Mo Williams

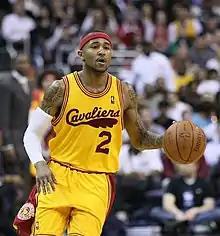
Williams with the Cavaliers in April 2009

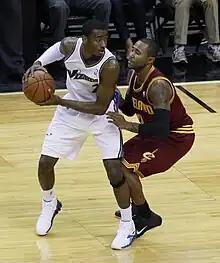
Williams with the Cavaliers in November 2010, defending John Wall

On August 13, 2008, Williams was traded to the Cleveland Cavaliers in a three-team, six-player deal involving the Cavaliers, the Milwaukee Bucks and the Oklahoma City Thunder that also sent Cleveland's Joe Smith and Milwaukee's Desmond Mason to Oklahoma City and sent Cleveland's Damon Jones and Oklahoma City's Luke Ridnour and Adrian Griffin to Milwaukee. Upon his arrival, he changed his jersey number to #2 because his traditional #25 was already retired by former Cavalier Mark Price.